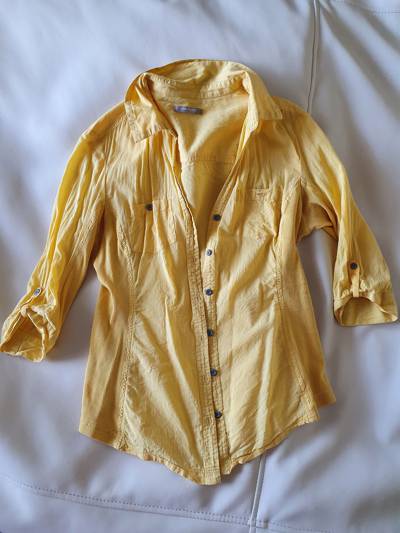
Waste category: clothes